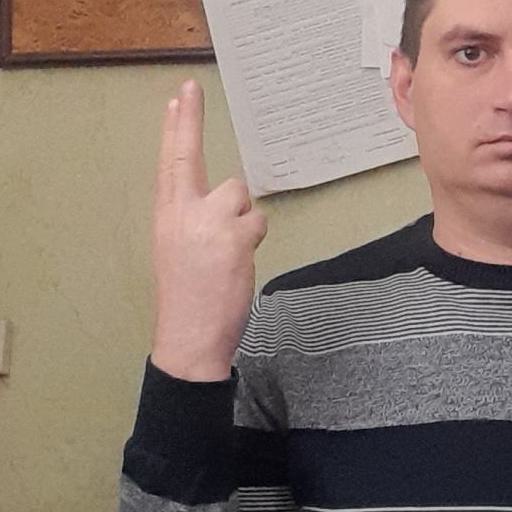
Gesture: two_up_inverted